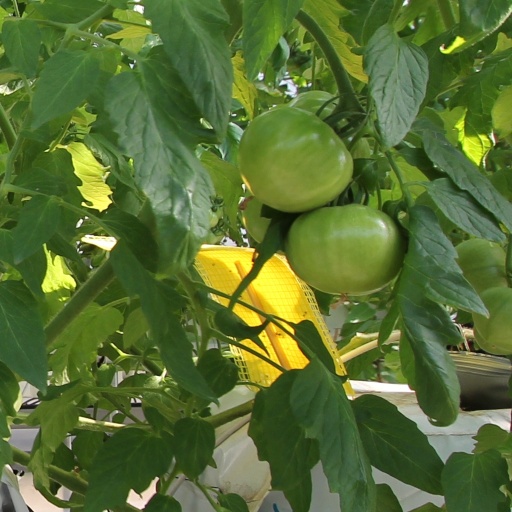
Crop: tomato